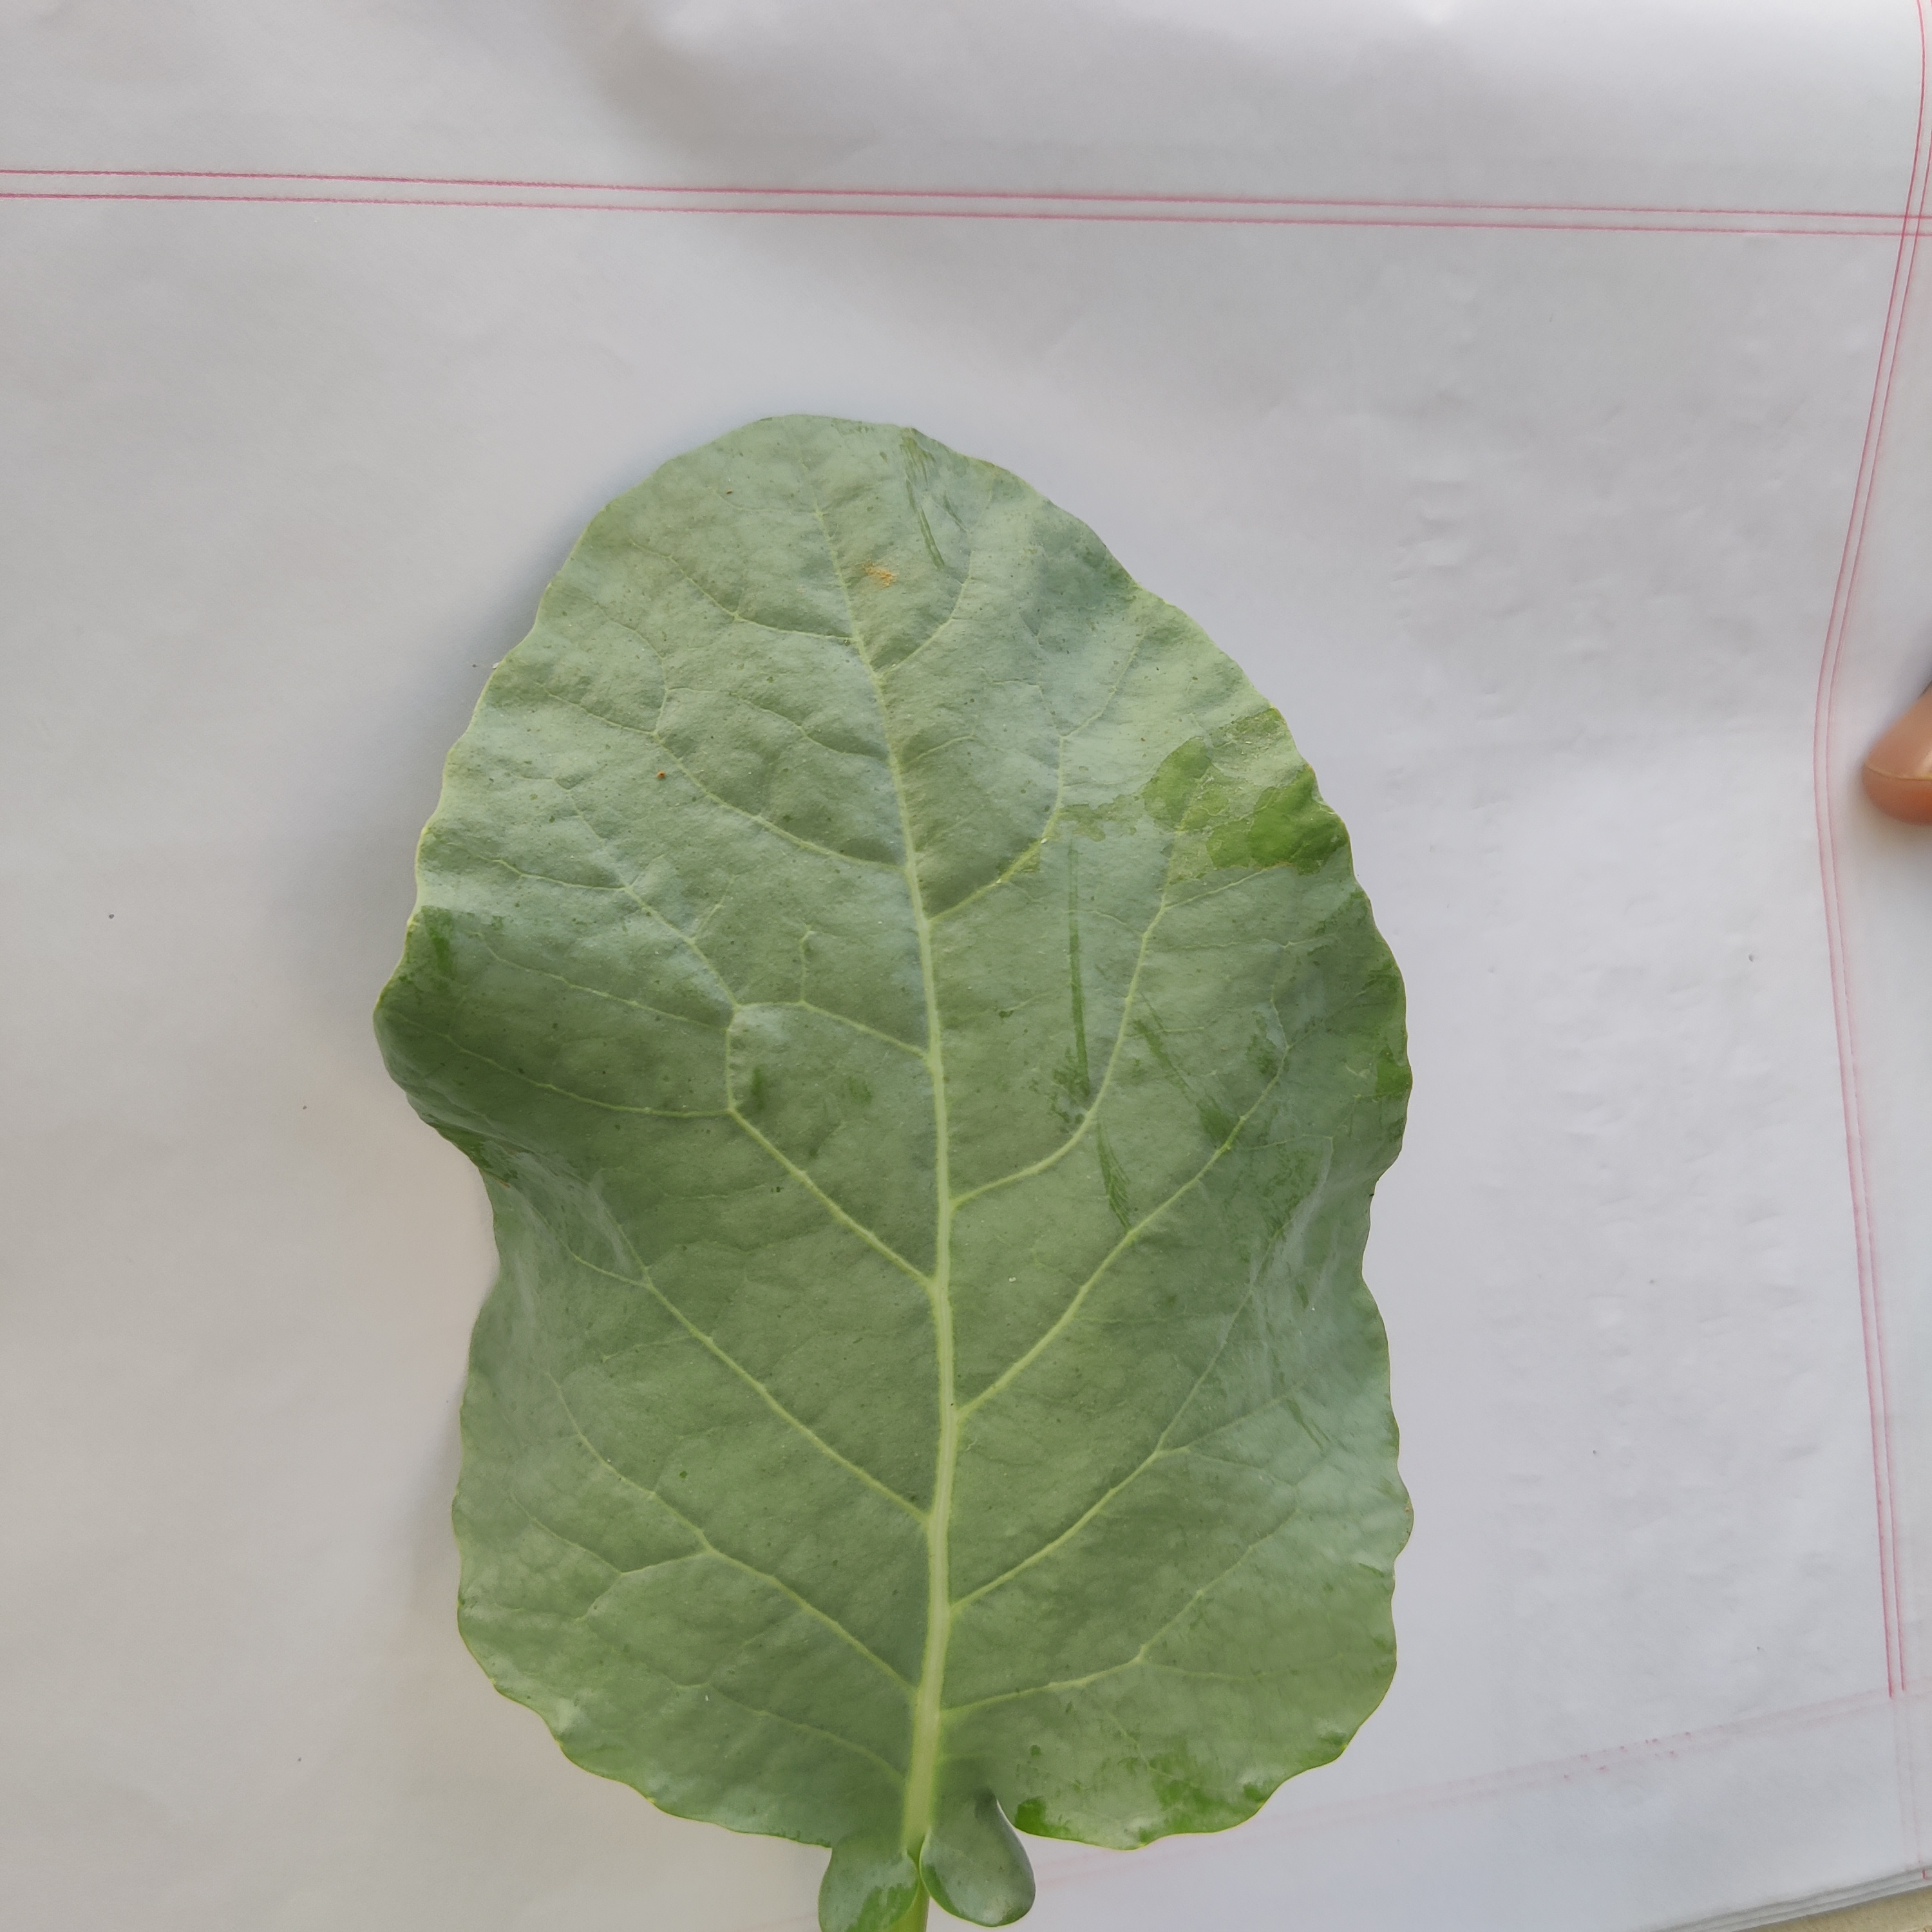
Label: Healthy